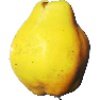
Label: Quince 1